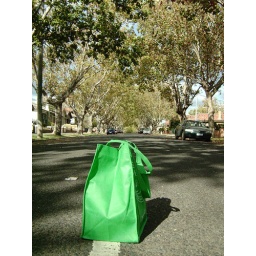
bag in road